Trench map

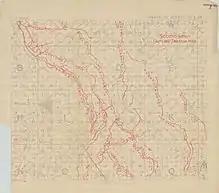
A map showing German trenches, marked in red, opposite the British Second Army as of September 1917

A trench map shows trenches dug for use in war. This article refers mainly to those produced by the British during the Great War, 1914–1918 although other participants made or used them..